Question: Please indicate a possible affordance area of hit_baseball_bat that can be used for hitting
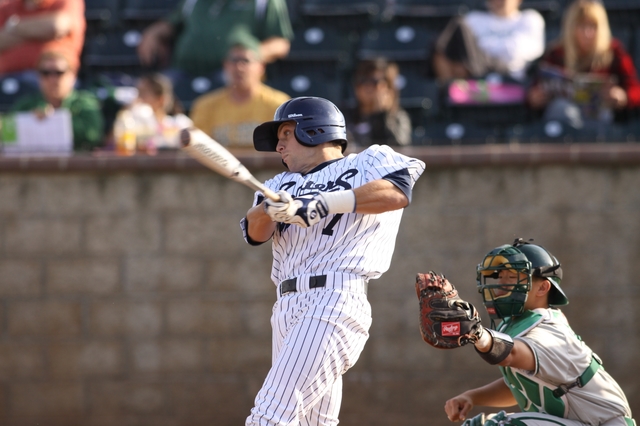
Answer: [181.957, 128.454, 246.243, 181.311]